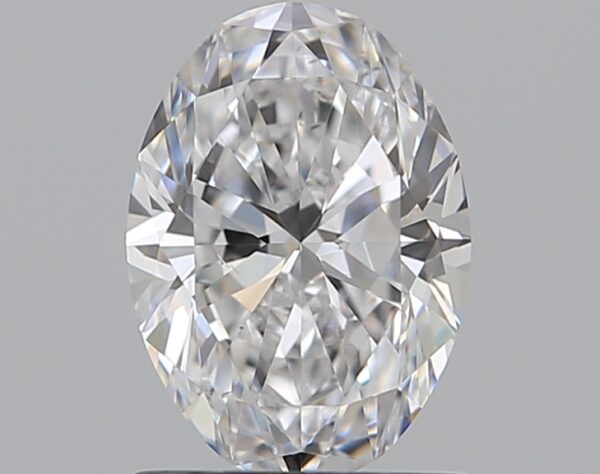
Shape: oval
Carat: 0.9
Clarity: VS1
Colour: D
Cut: EX
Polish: EX
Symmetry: EX
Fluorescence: N
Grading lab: GIA
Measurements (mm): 7.51 x 5.36 x 3.37